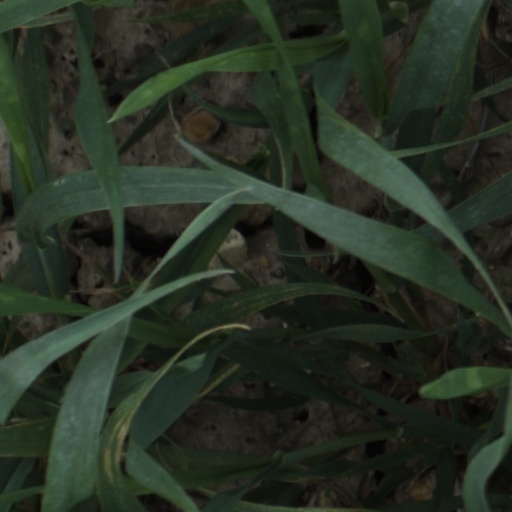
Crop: wheat